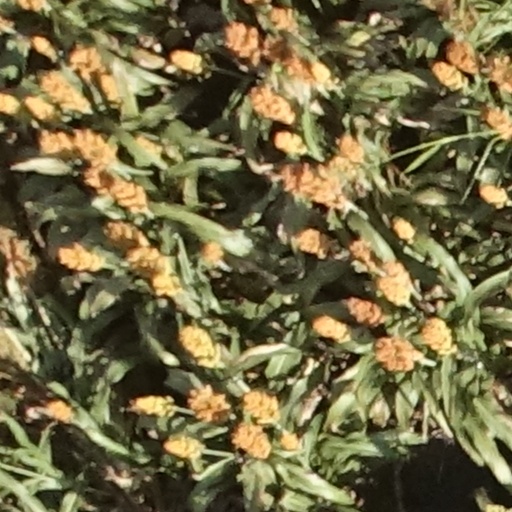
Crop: sorghum